William Grant Still Arts Center

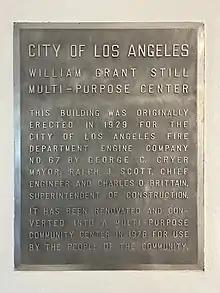
Historical marker located inside of the WGSAC

The William Grant Still Arts Center is located at 2520 S West View Street in Los Angeles, California. Founded in 1977, WGSAC has offered music and art classes for adults and youth, an exhibition space, concerts, and space for community meetings and gatherings for its surrounding neighborhood.